Paramount Theatre (Denver)

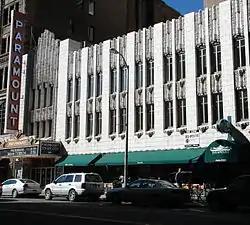

The Paramount Theatre is a concert venue in Denver, Colorado, located on Glenarm Place, near Denver's famous 16th Street Mall. The venue has a seating capacity of 1,870 but is a popular destination for large acts looking for a smaller concert setting. With spelling as Paramount Theater, the building was listed on the National Register of Historic Places in 1980.